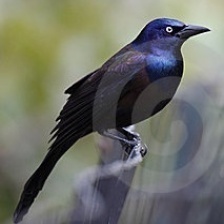
Species: COMMON GRACKLE
Scientific name: QUISCALUS QUISCULA